Knoxville, Tennessee

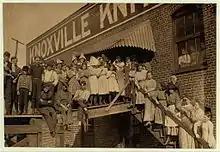
Child labor at Knoxville Knitting Works, photographed by Lewis Wickes Hine in 1910

Other companies that sprang up during this period were Knoxville Woolen Mills, Dixie Cement, and Woodruff's Furniture. Between 1880 and 1887, 97 factories were established in Knoxville, most of them specializing in textiles, food products, and iron products. By the 1890s, Knoxville was home to more than 50 wholesaling houses, making it the third largest wholesaling center by volume in the South. The Candoro Marble Works, established in the community of Vestal in 1914, became the nation's foremost producer of pink marble and one of the nation's largest marble importers. In 1896, Knoxville celebrated its achievements by creating its own flag. The Flag of Knoxville, Tennessee represents the city's progressive growth due to agriculture and industry.